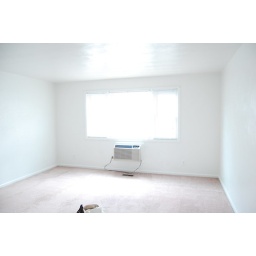
To the right is the door to the hallway, I'm standing in the doorway to the kitchen and to the left is the linen closet, bedrooms, and bathroom.